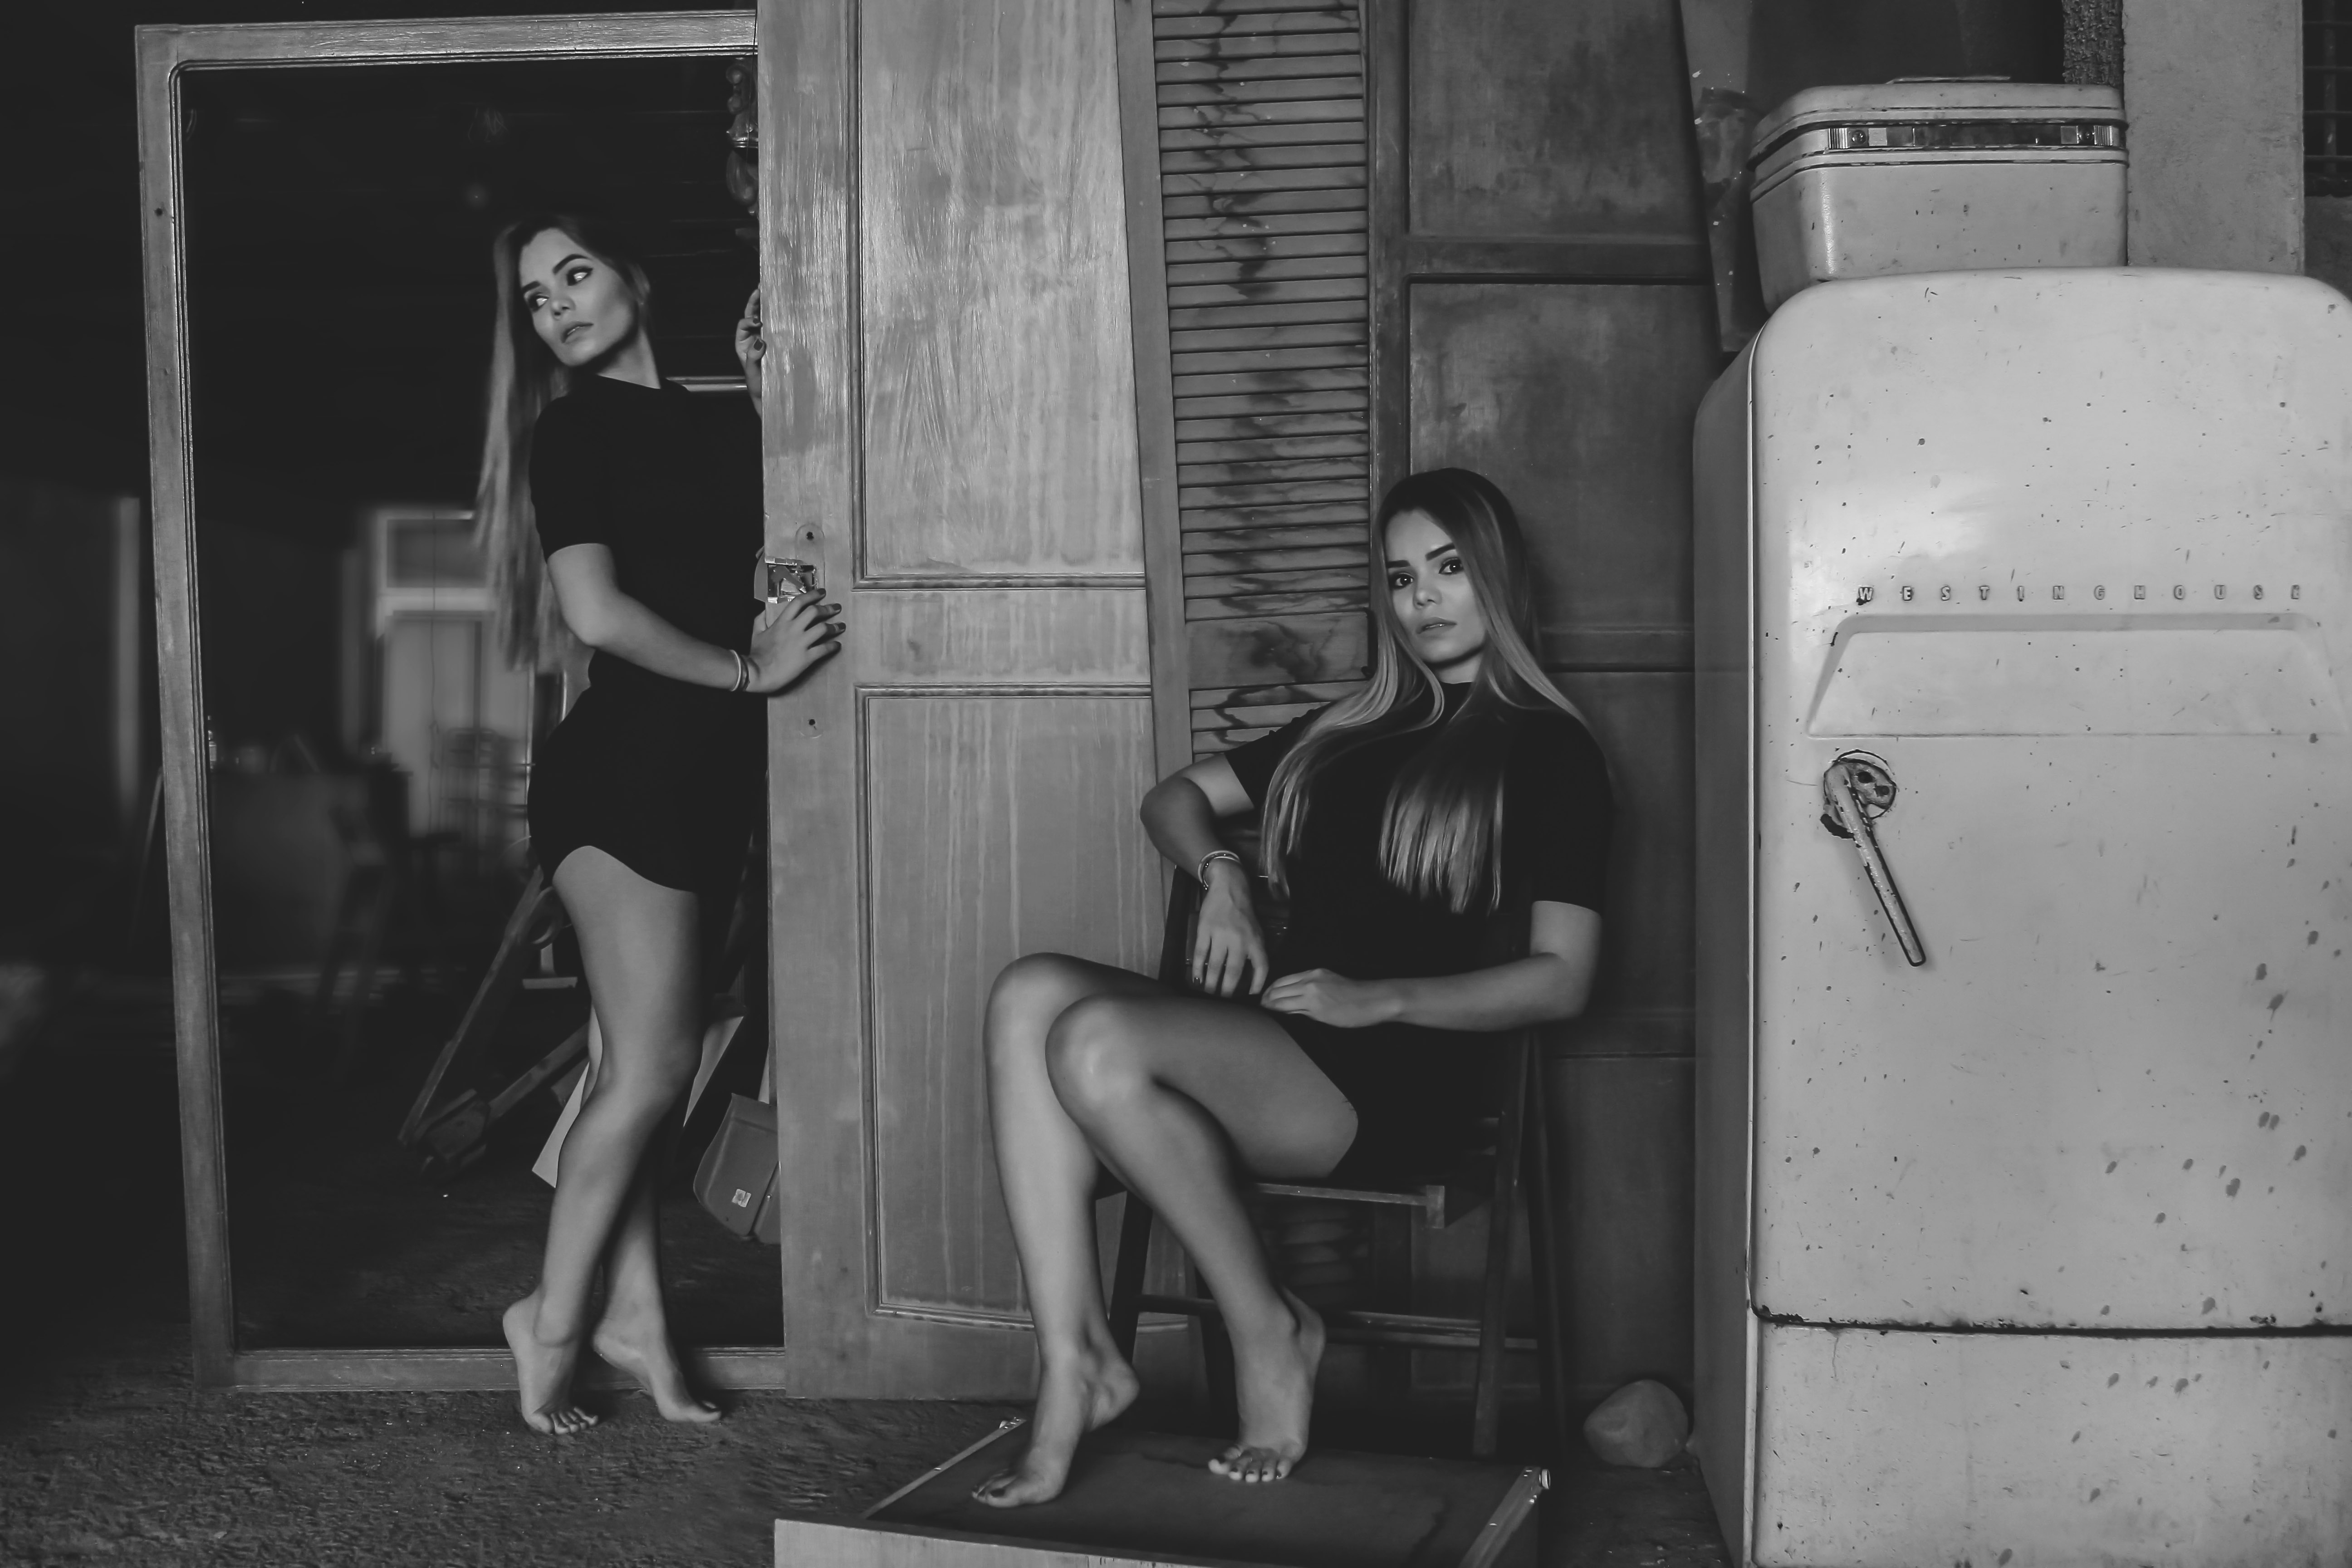
person, black and white, girl, white, photography, feet, urban, portrait, model, sitting, fashion, black, monochrome, blonde, dress, women, legs, photograph, pose, snapshot, beauty, beautiful, image, body, beautiful woman, sensual, photo shoot, monochrome photography, film noir, human positions